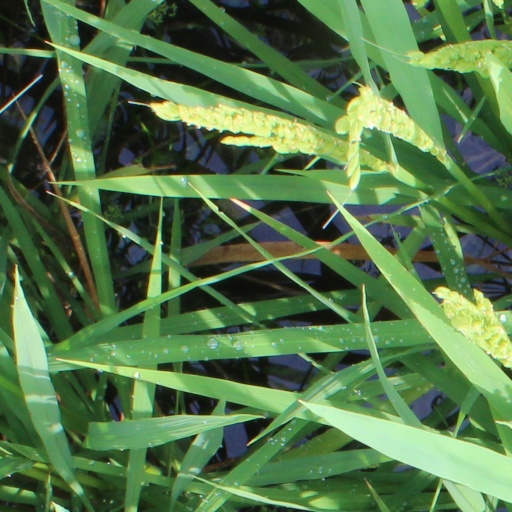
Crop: rice